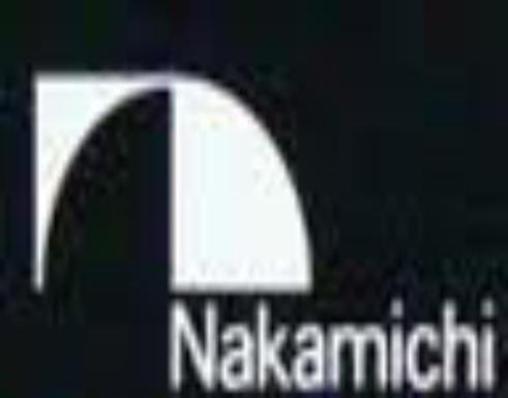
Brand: nakamichi-1
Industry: Necessities